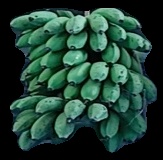
Variety: rasbale
Grade: grade2